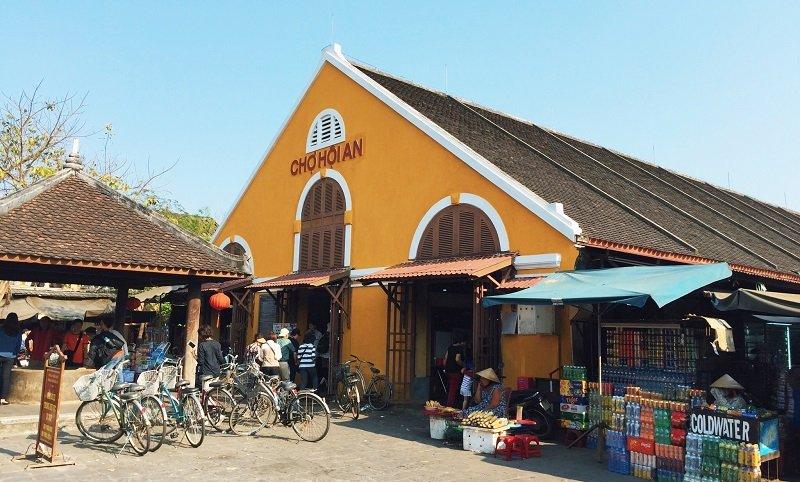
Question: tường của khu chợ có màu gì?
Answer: tường của khu chợ có màu cam